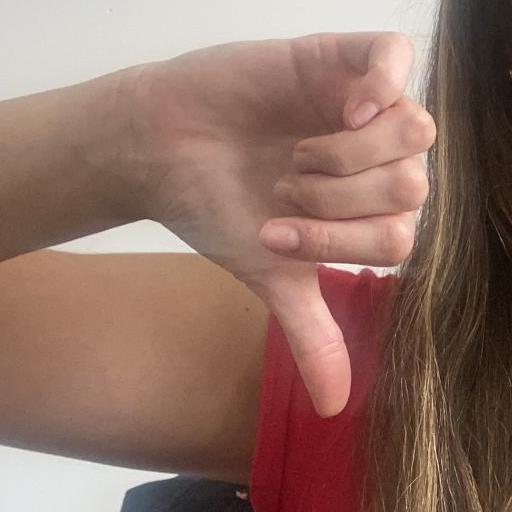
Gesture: dislike